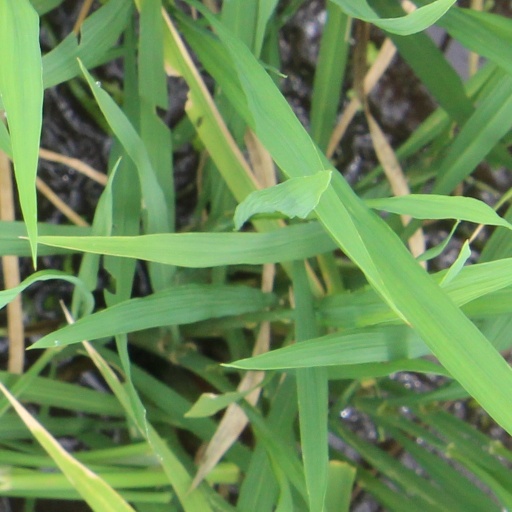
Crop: rice